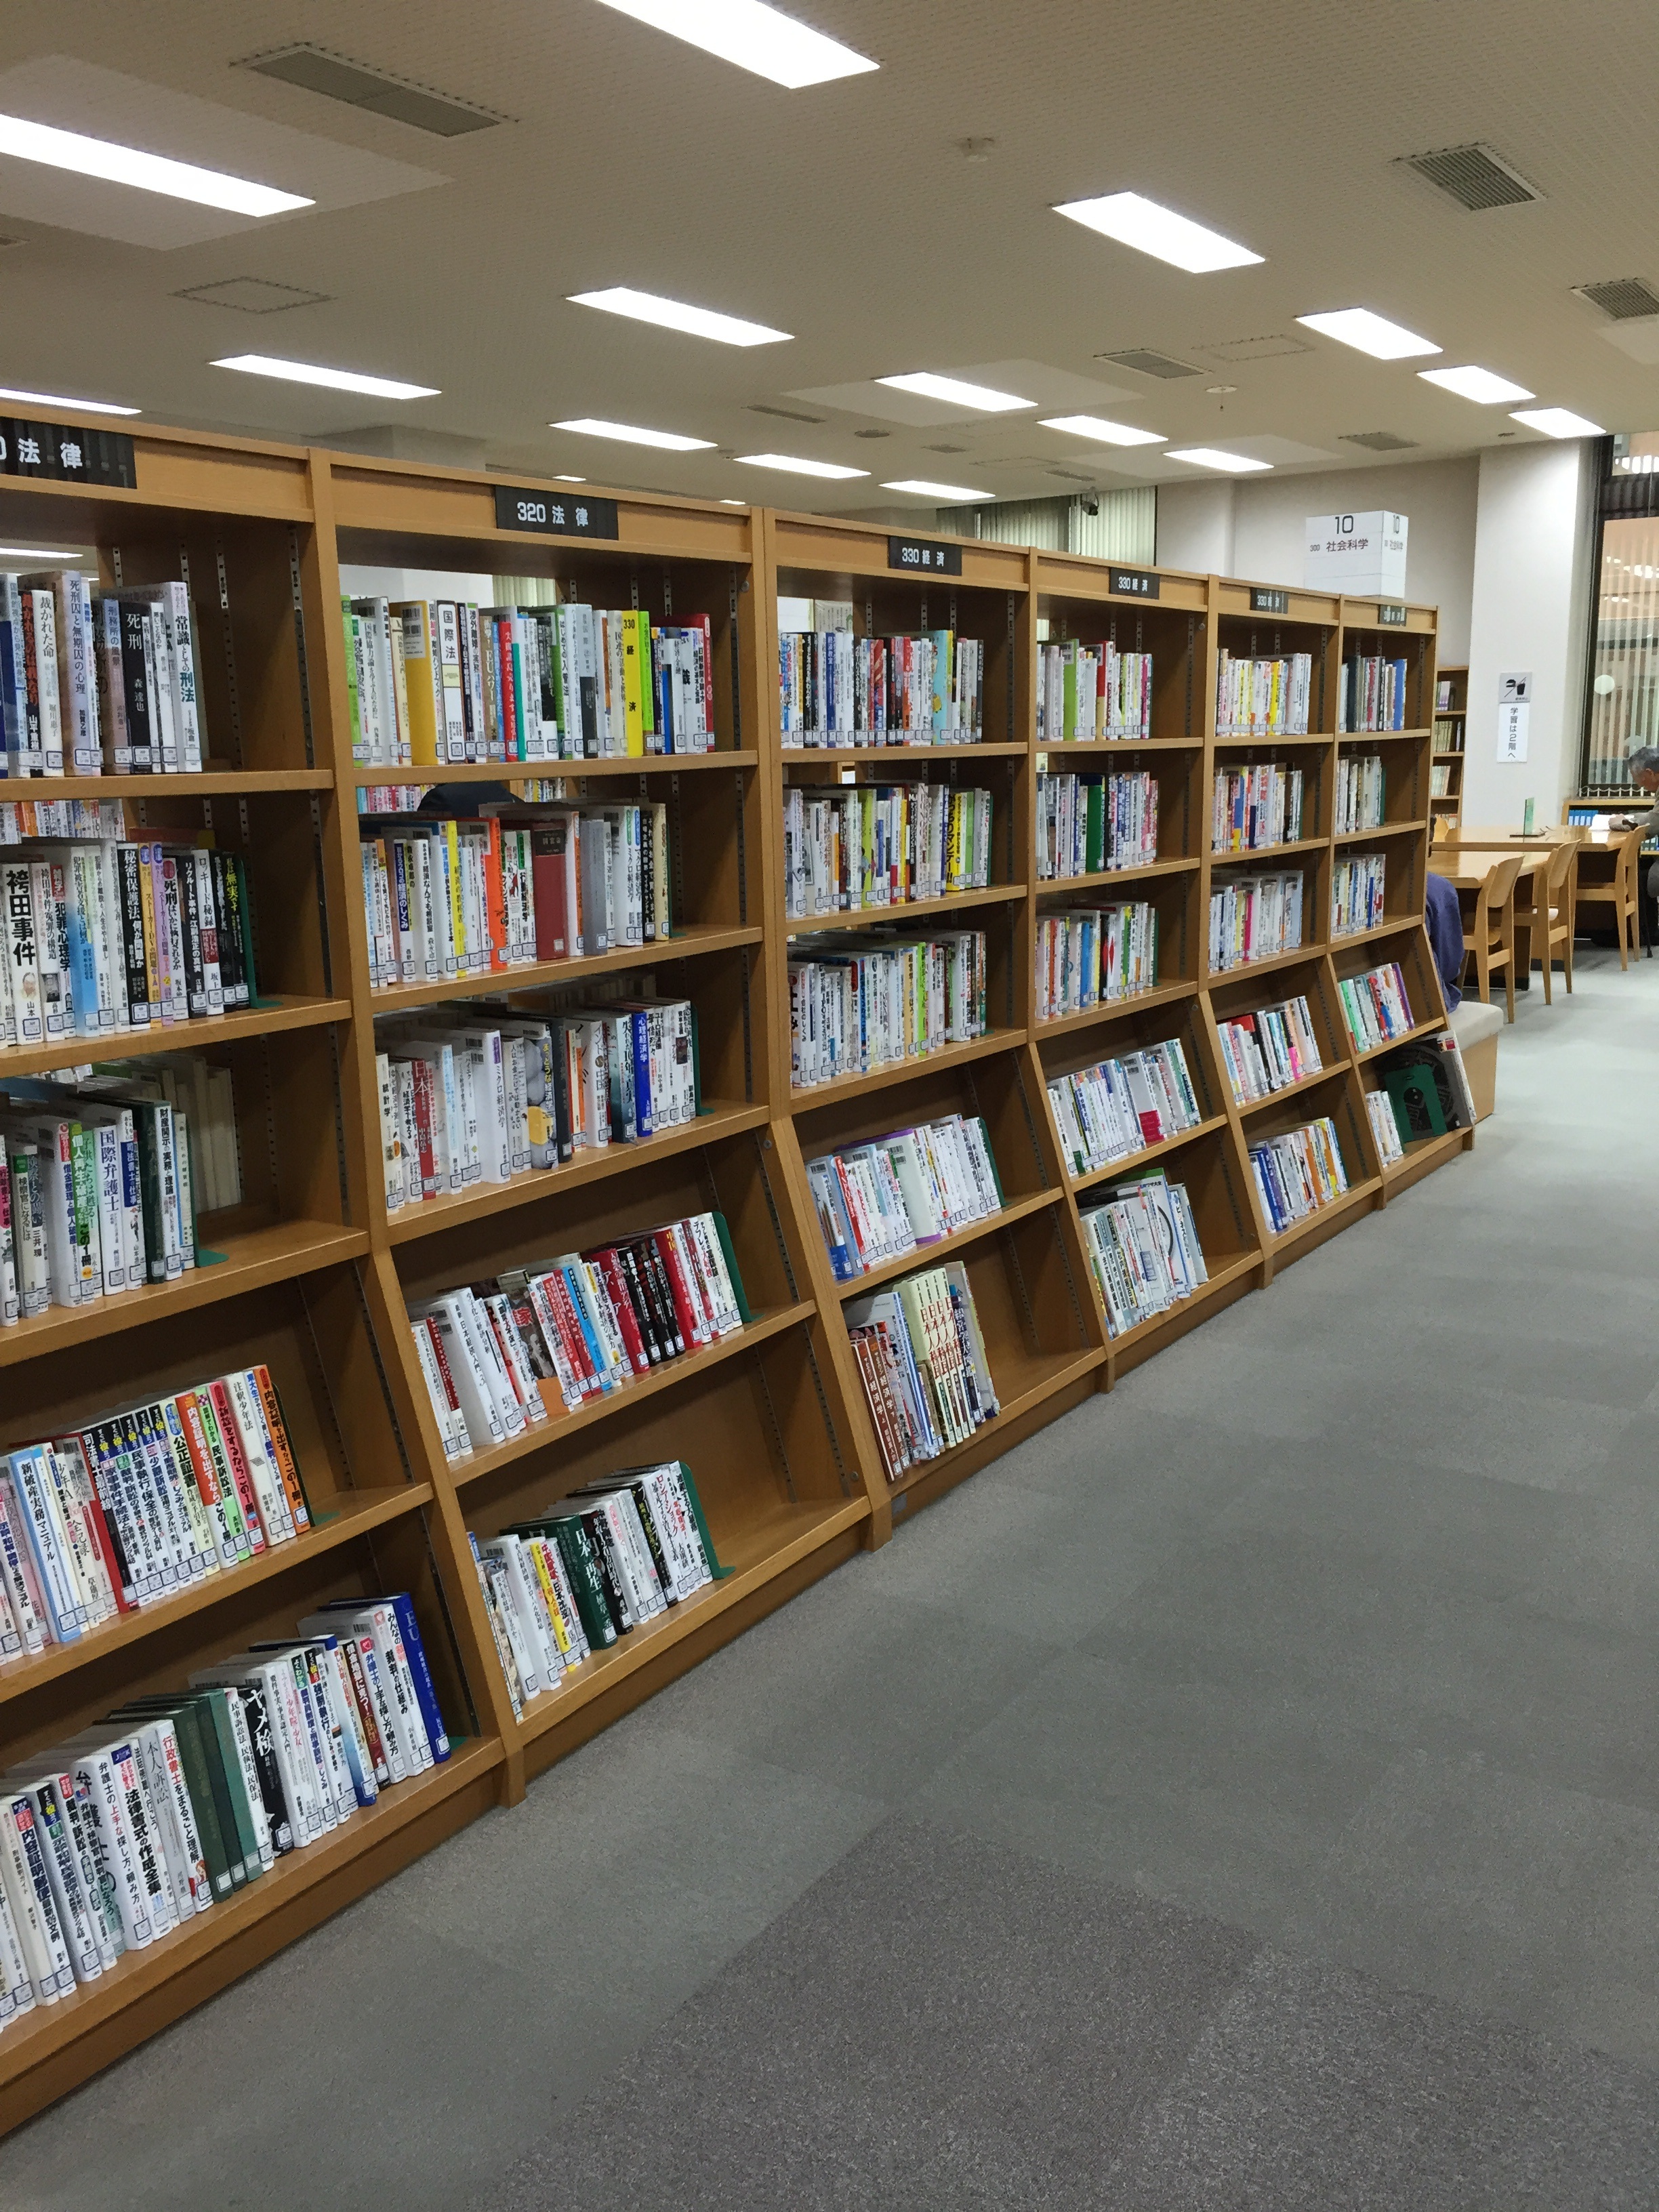
book, building, bookshelf, library, retail, public library, bookselling